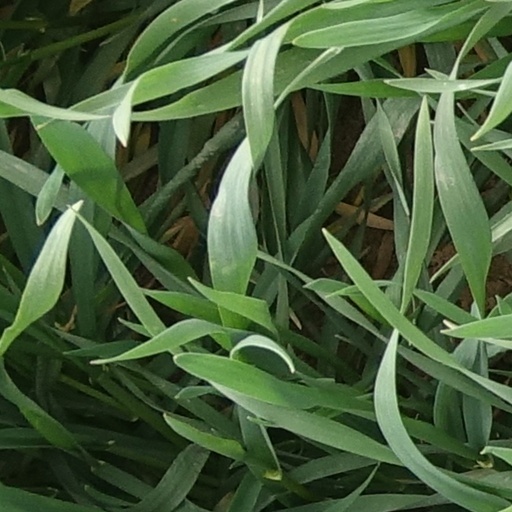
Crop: wheat